Jasmin Wöhr

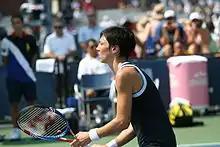
Wöhr in 2010

During her career, Wöhr won four doubles titles on the WTA Tour, and in addition one singles title and 23 doubles titles on the ITF Women's Circuit. On 14 December 1998, she reached her best singles ranking of world No. 188. On 23 July 2007, she peaked at No. 46 in the doubles rankings.